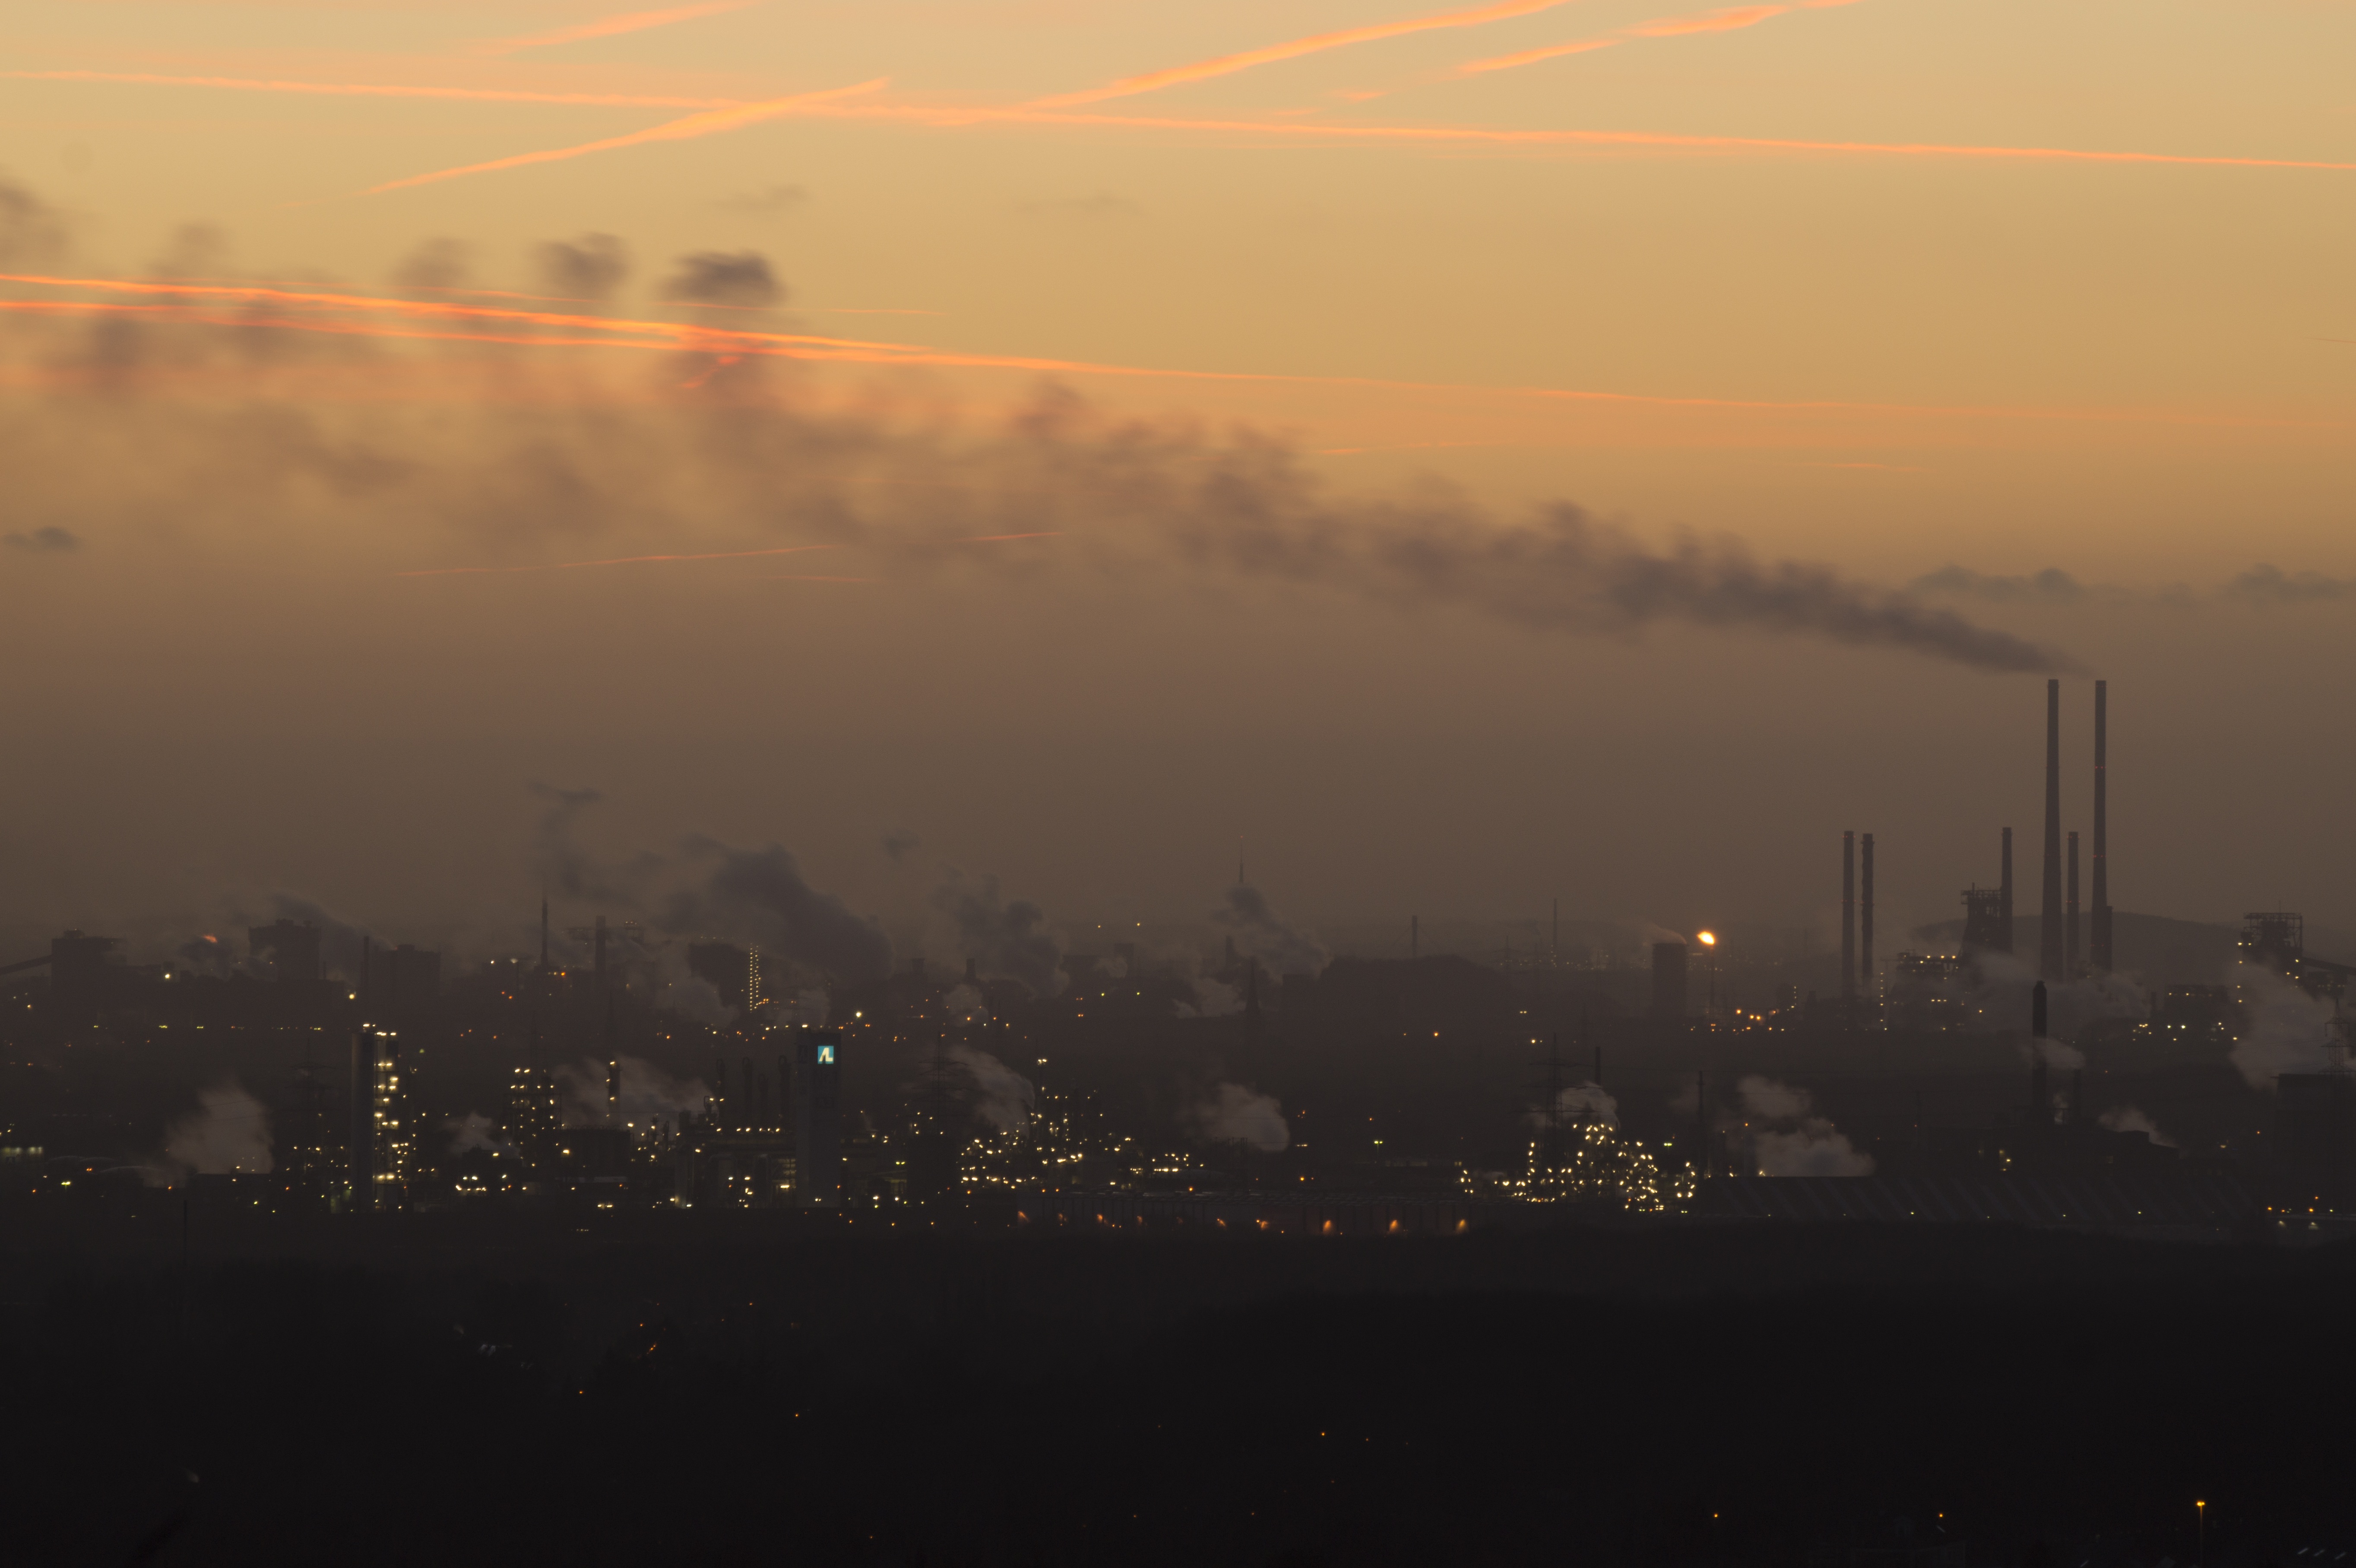
horizon, cloud, sky, sun, fog, sunrise, sunset, mist, skyline, night, sunlight, morning, dawn, city, atmosphere, smoke, hut, dusk, evening, weather, metal, chimney, haze, factory, industry, germany, pollution, duisburg, environmental protection, industrial plant, ruhr area, north rhine westphalia, blast furnace, heavy industry, steel mill, exhaust gases, thyssen, krupp, atmospheric phenomenon, atmosphere of earth, tstg, tks, tkse, hamborn